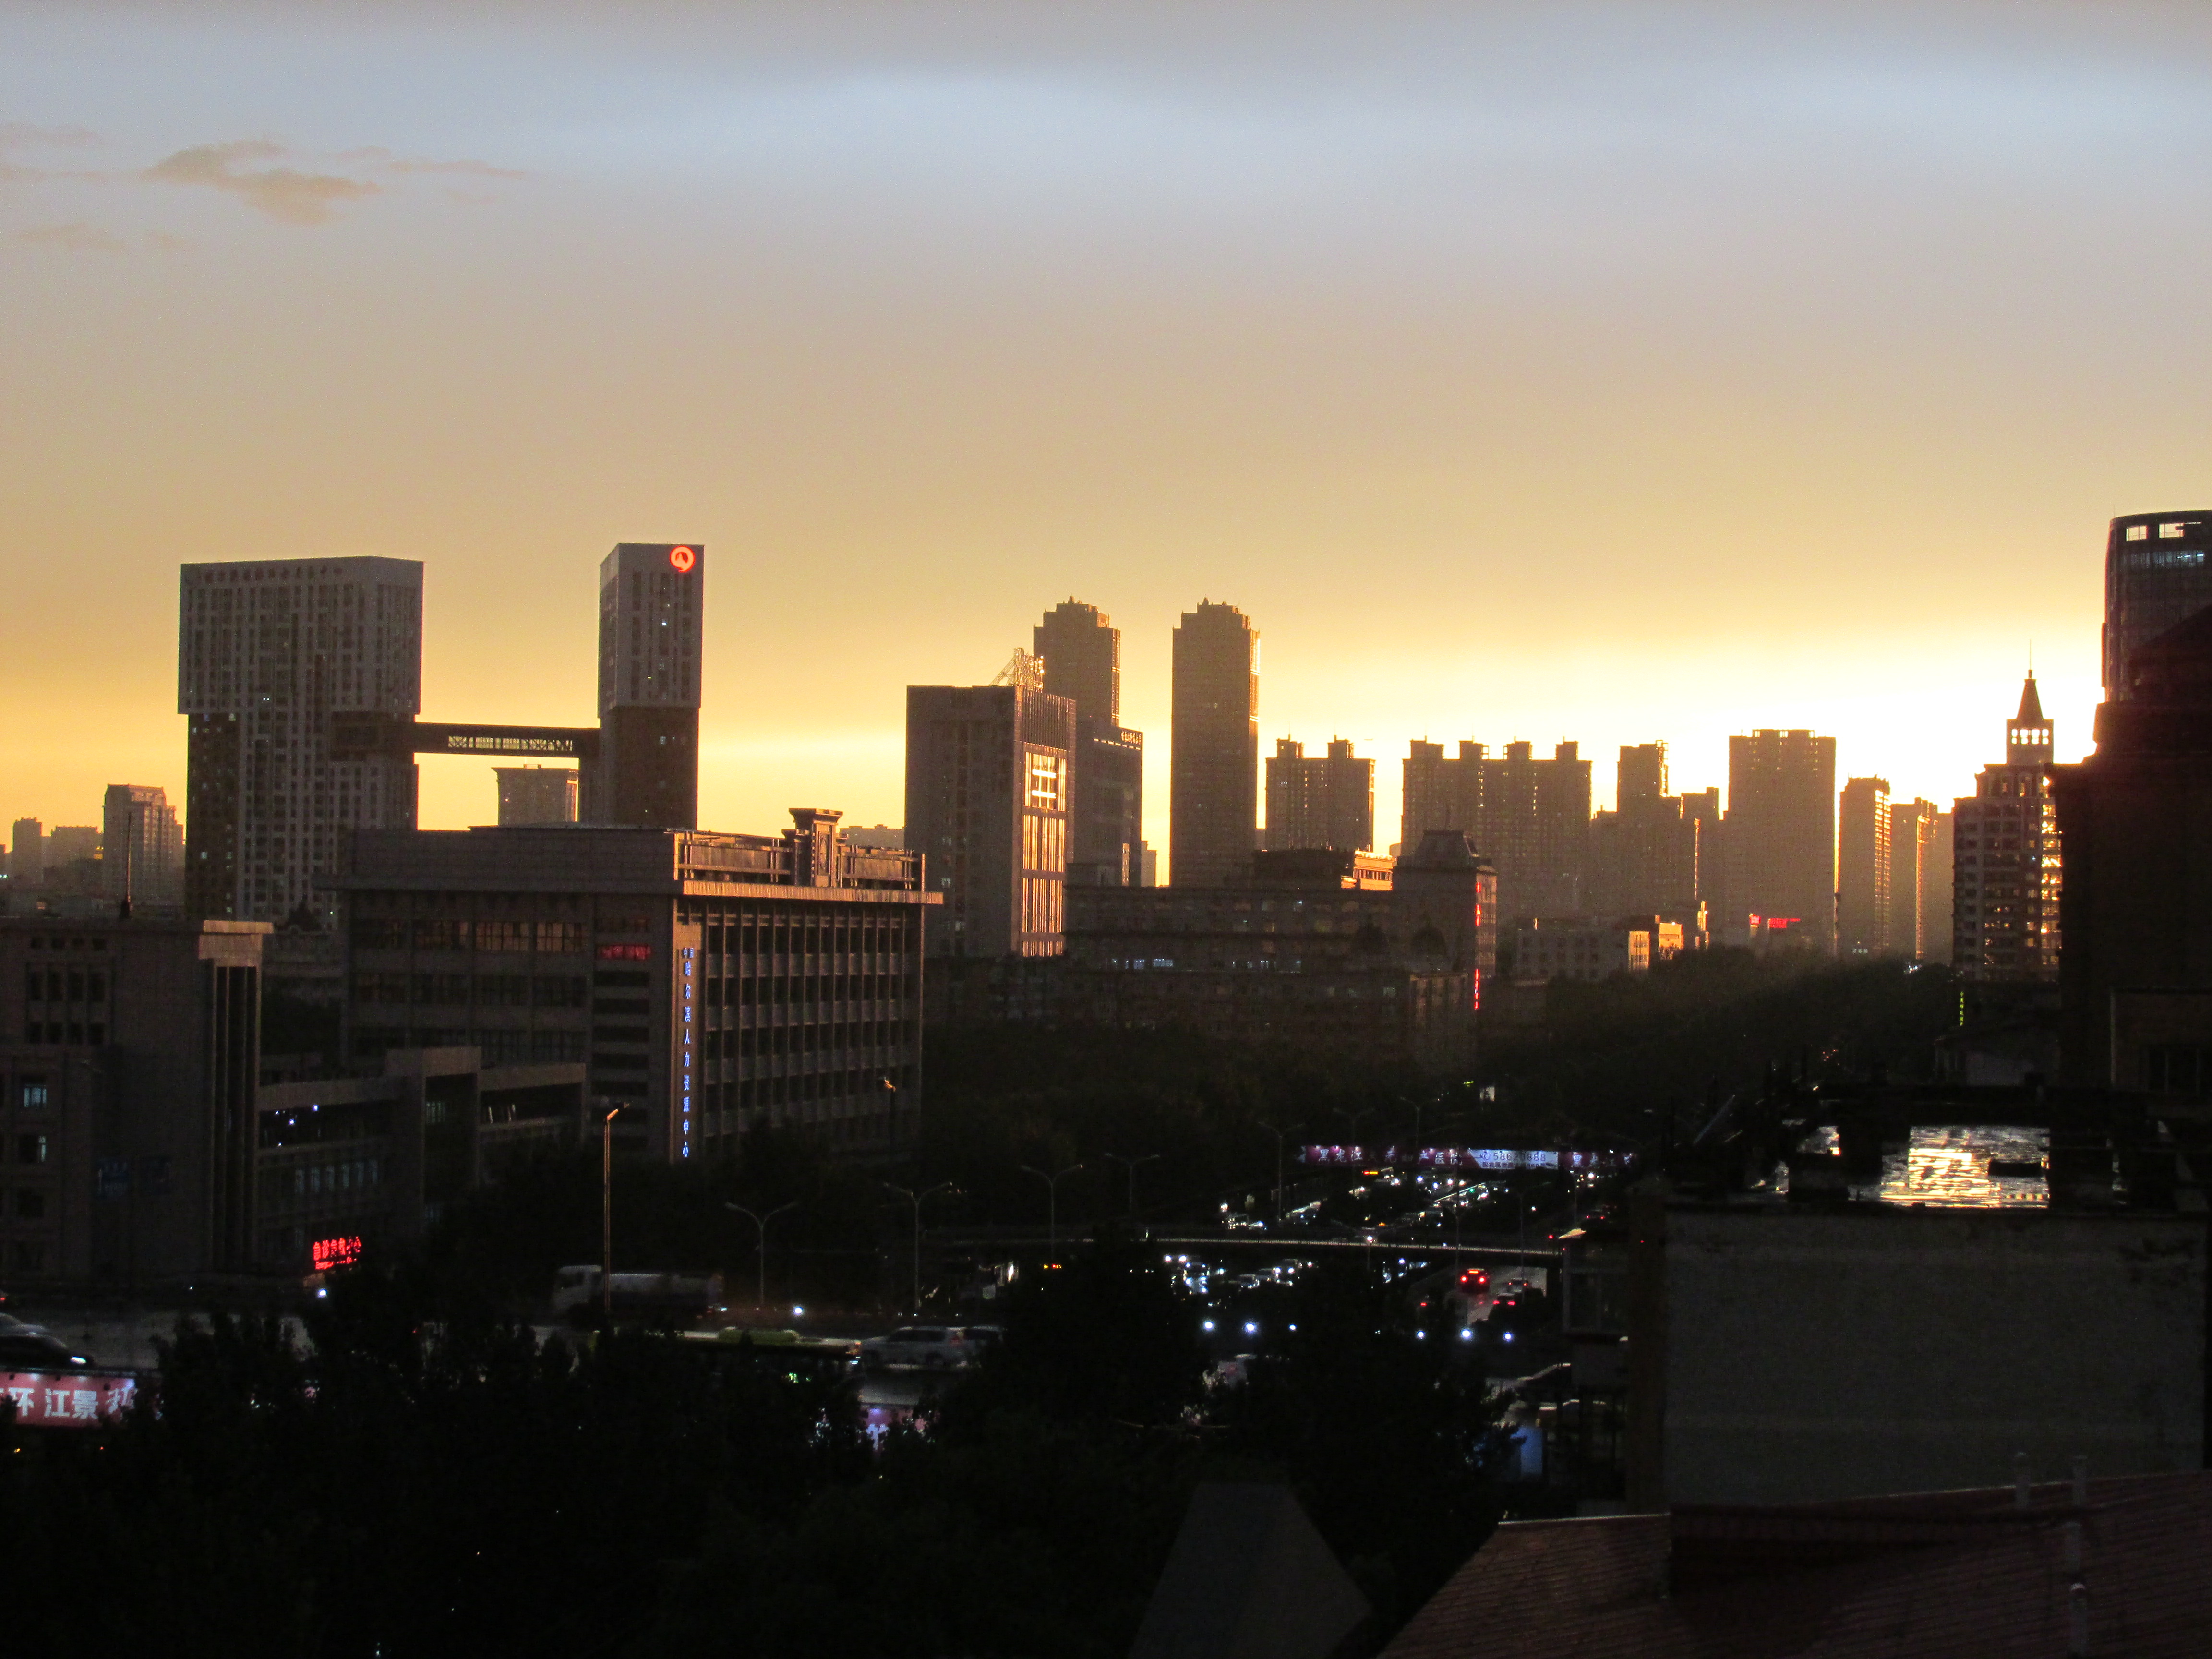
tourism, adventure, Beautiful Places, Pretty Places, environment, Interesting Places, harbin, museums, architecture, art, nature, museum, history, ancient history, china, asia, imperial palace, dynasty, beijing, metropolitan area, city, cityscape, urban area, sky, skyline, metropolis, skyscraper, human settlement, downtown, daytime, dusk, tower block, night, evening, morning, sunset, cloud, building, horizon, sunrise, photography, dawn, tower, afterglow, mixed use